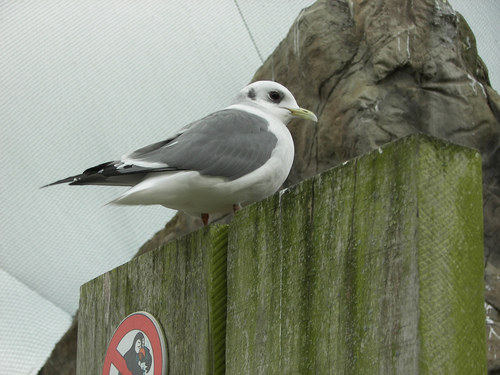
this bird has a yellow bill gray primaries and a white breast and body.
a large white bird with gray wings and black eyes.
the bird has a long bill that is curved and is yellow.
this smooth white and grey bird has a small short curve beak.
this bird has a rounded white breast, gray primaries and secondaries and a yellow bill.
stark gray wings and mantle contrast with the white belly and the black on the wingtips.
this is a large mostly white bird with grey wings and a grey tail.
this medium-sized bird has white crown, white belly, and grey colored wings.
this bird has wings that are grey and has a white belly
this is a fat and sturdy bird with large eyerings, a moderately sized bill with gray coverts and a white head, side and belly.
Species: Red Legged Kittiwake